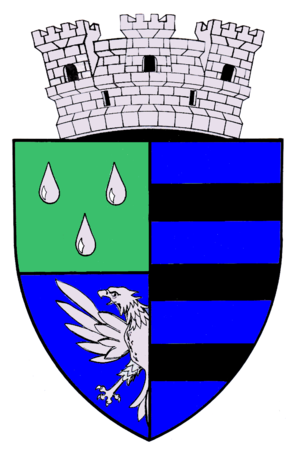
Băicoi est une ville roumaine du județ de Prahova, dans la région historique de Valachie et dans la région de développement du Sud.